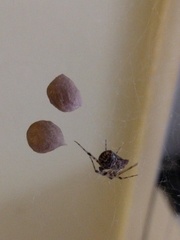
Species: Parasteatoda_tepidariorum